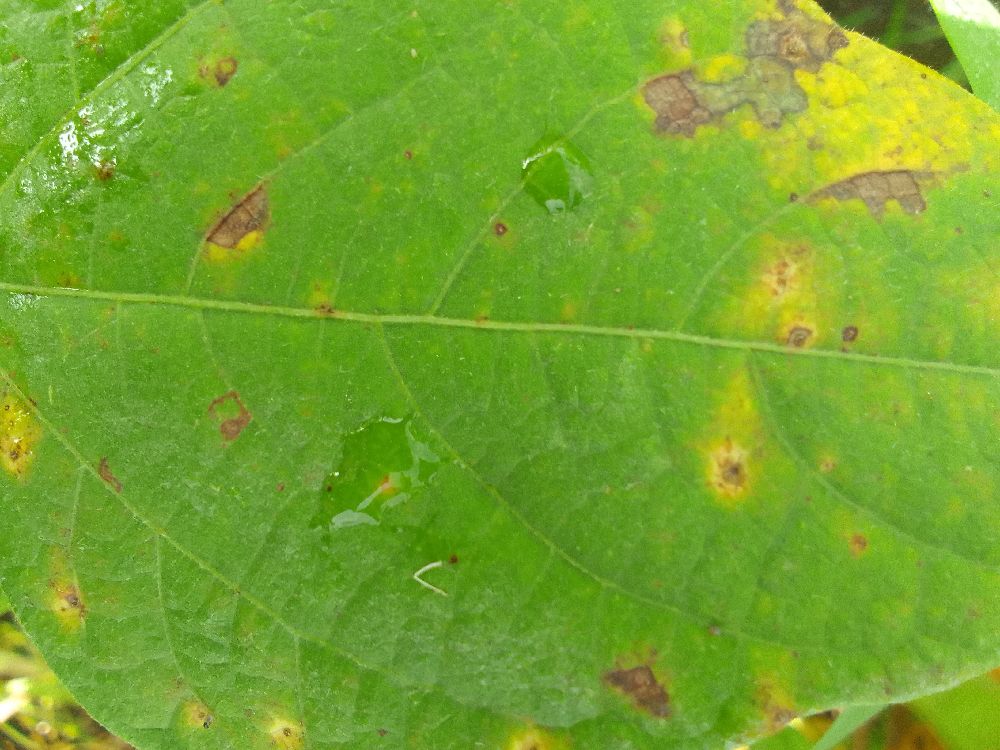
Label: rust